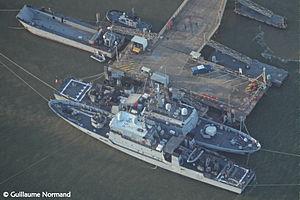
Le port de commerce de Dégrad des Cannes est un grand port maritime situé en Guyane. Depuis le 1ᵉʳ janvier 2013, il est dénommé « Grand Port Maritime de la Guyane ». Son sigle est GPM-Guyane.
Les Forces armées en Guyane regroupent l'ensemble des unités militaires françaises stationnées en Guyane.